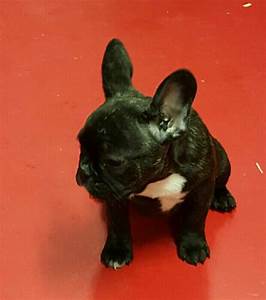
Label: dog